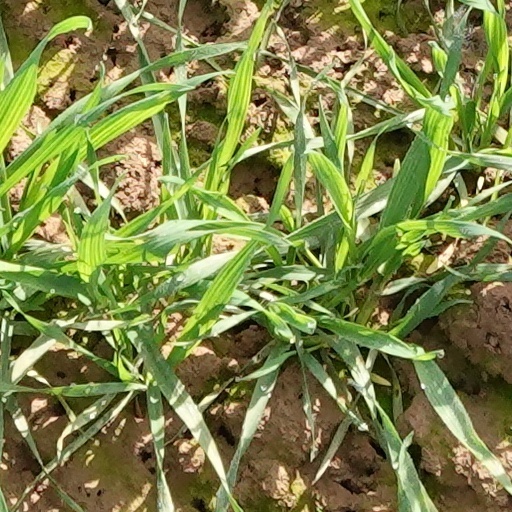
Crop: wheat